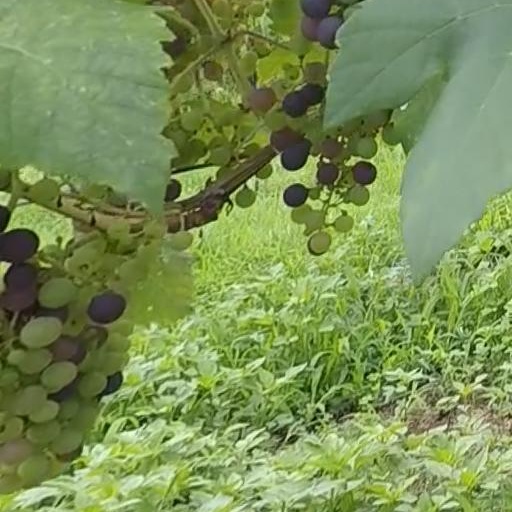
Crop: grape